Filiatra

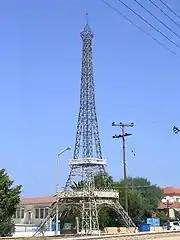
A replica of Eiffel tower

The municipal unit Filiatra is subdivided into the following communities (2021 population in brackets):